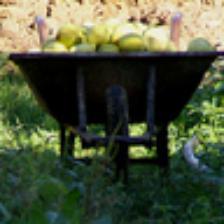
Label: NonHuman